The Presence: A Ghost Story

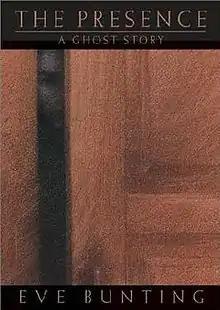

The Presence: A Ghost Story is a children's ghost novel by Eve Bunting.